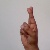
The image shows a hand gesture representing the letter 'R' in Indian Sign Language.